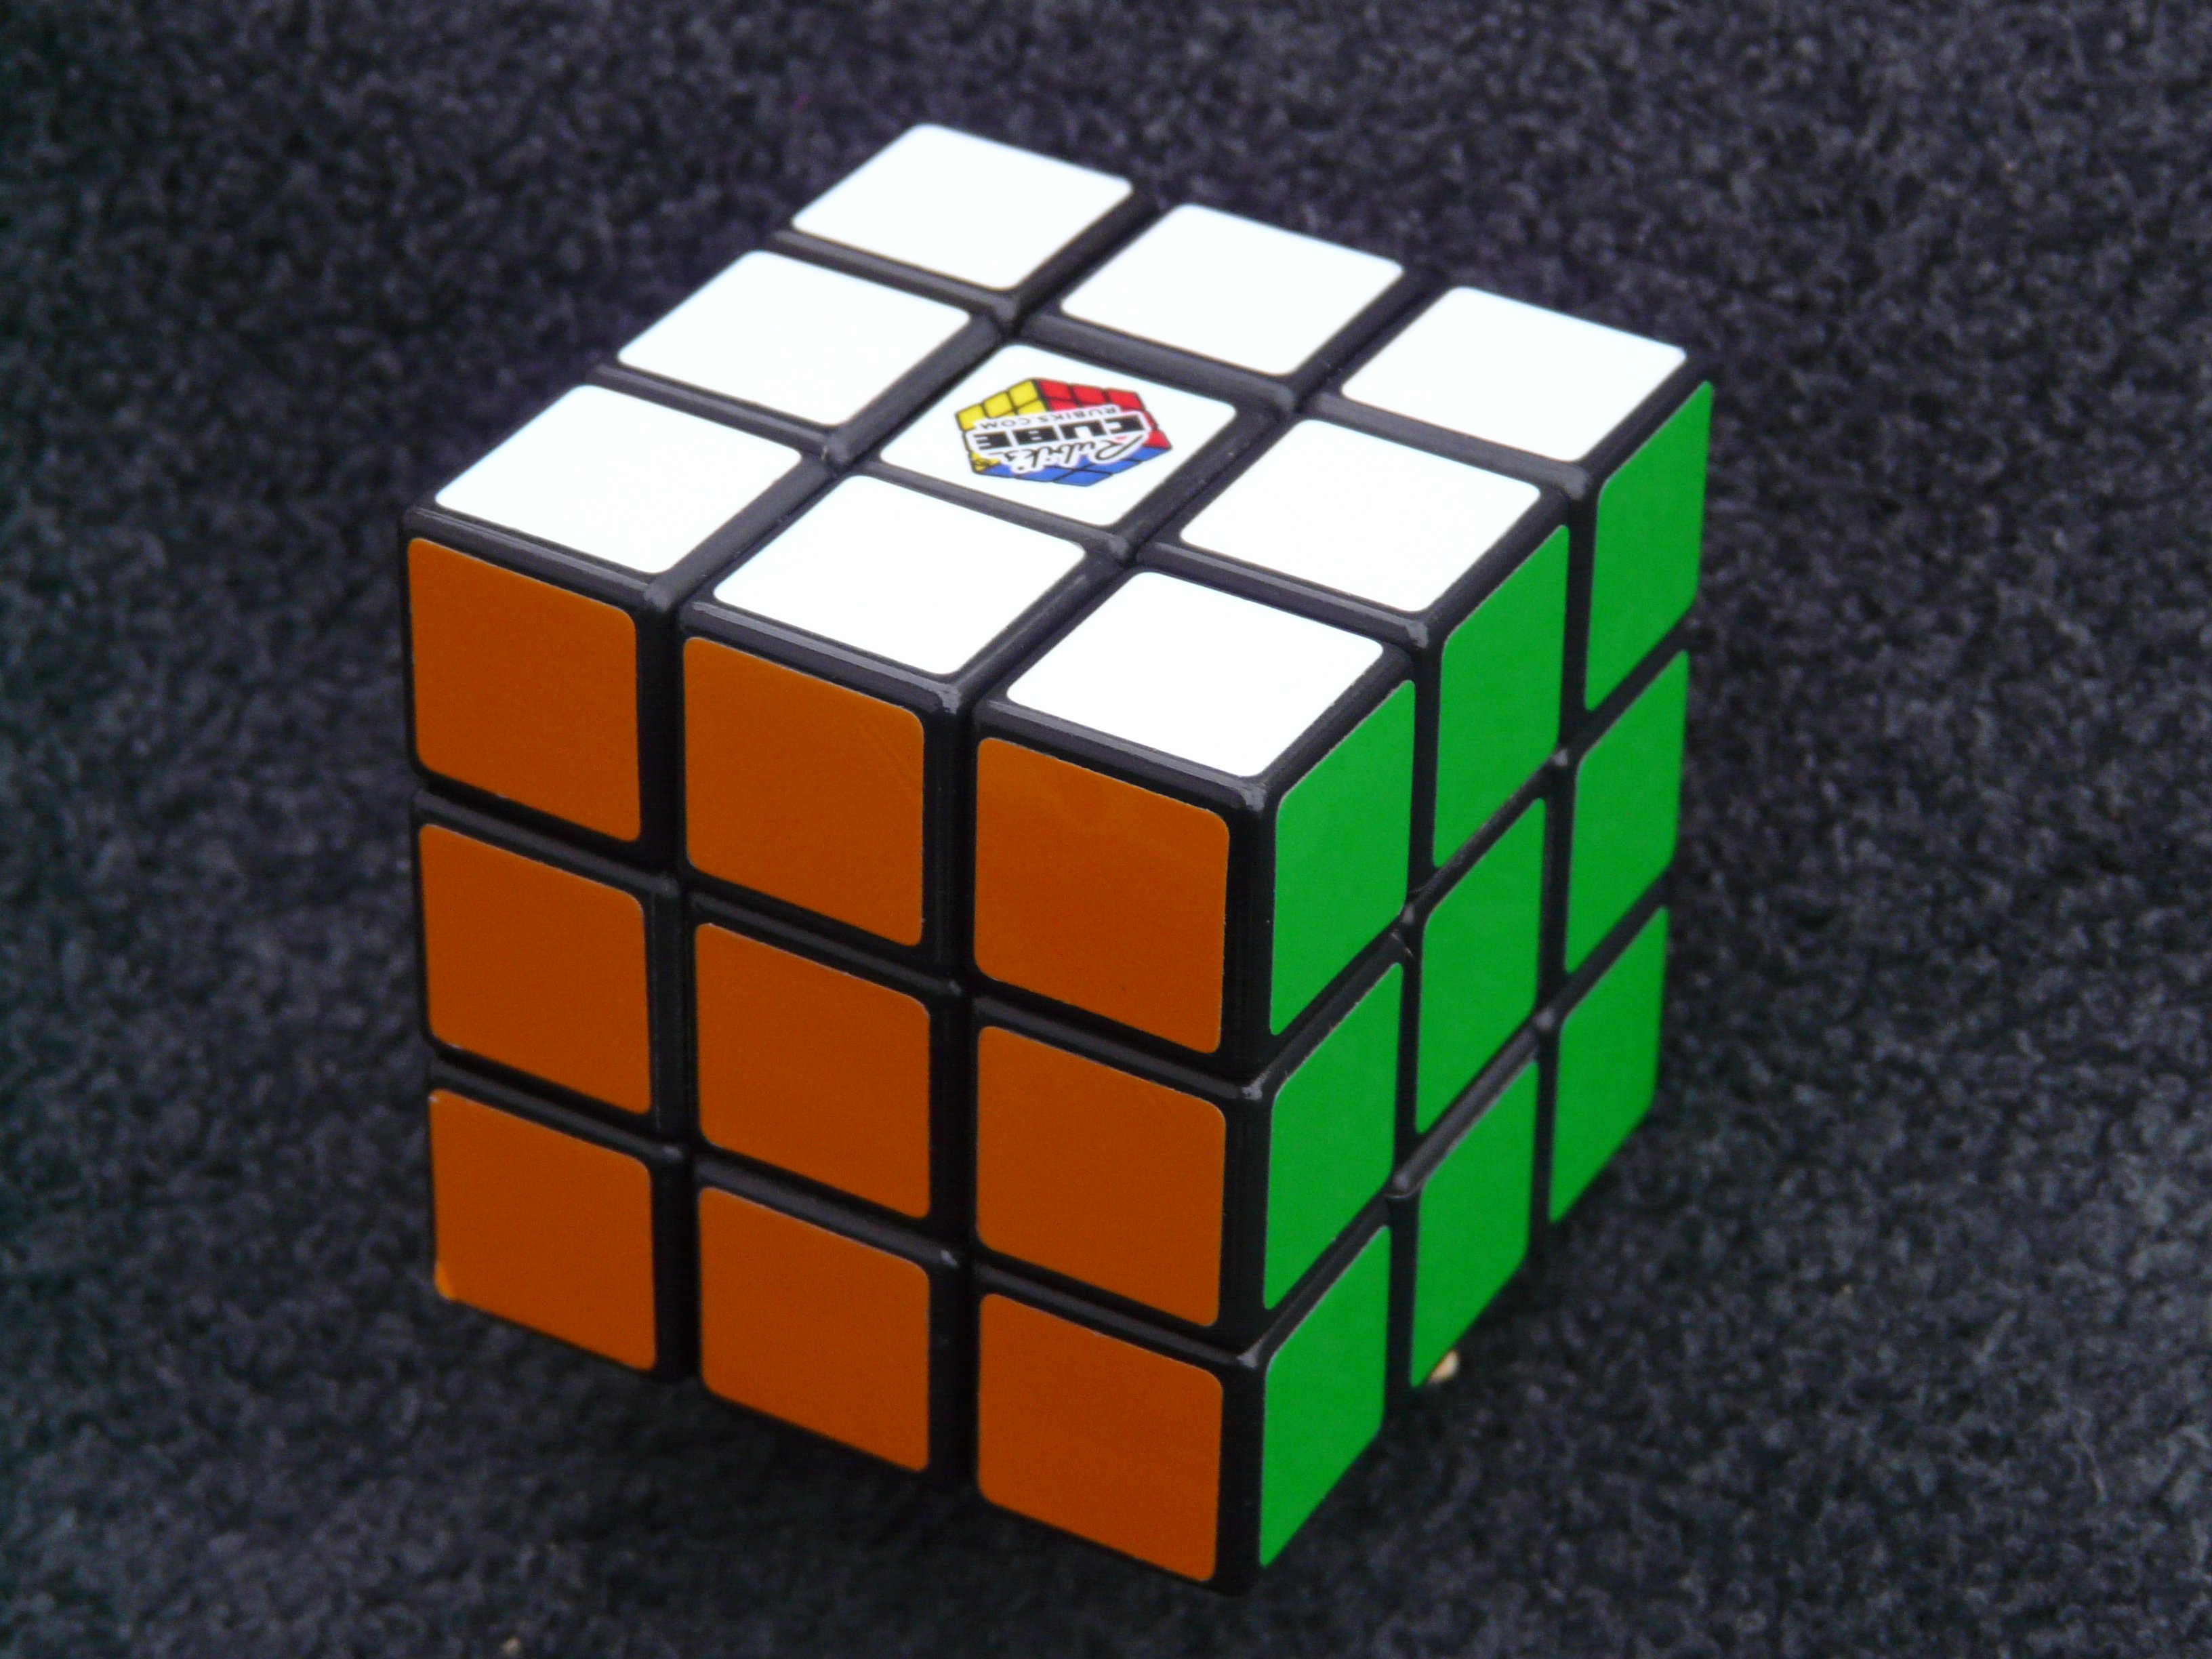
play, color, colorful, toy, font, cube, puzzle, patience, puzzles, rubik's cube, magic cube, mechanical puzzle, erno rubik